Housing insecurity

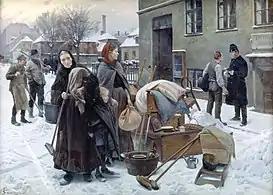
Erik Henningsen's painting "Eviction" held by the National Gallery of Denmark.1892

Housing insecurity is the condition of lacking stable, safe, and affordable housing. without being entirely homeless. Housing insecurity is associated with worse health outcomes and can be alleviated by increasing the housing supply, for example loosening zoning regulations.